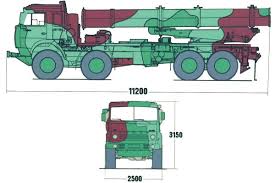
Label: Self Propelled Artillery